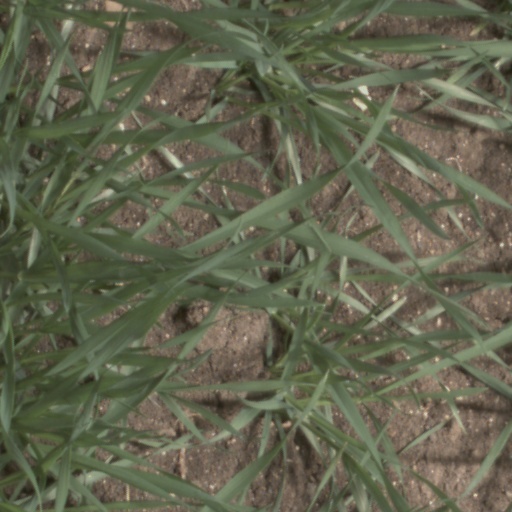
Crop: wheat